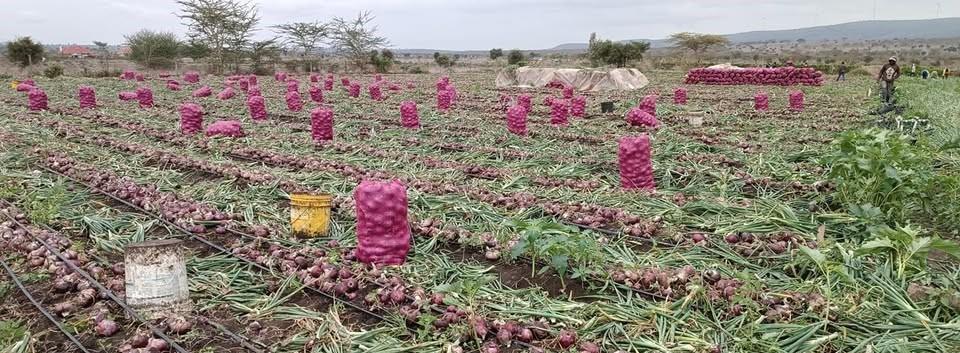
Shamba kubwa ambalo limepandwa zao la vitunguu kwa ajili ya biashara, vikiwa vimevunwa kwa kuchimbuliwa na kukatwa mimea ambayo huota kwenye vitunguu hivyo, kisha kupangiliwa kwenye vifurushi vidogo, ambavyo vipo tayari kwa ajili ya kupelekwa masokoni na kuuzwa.